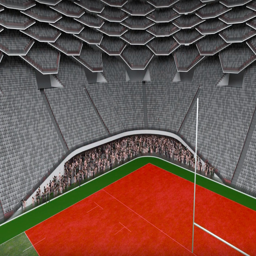
legendary rugby players help design areas could generate more density and noise from excited fans .